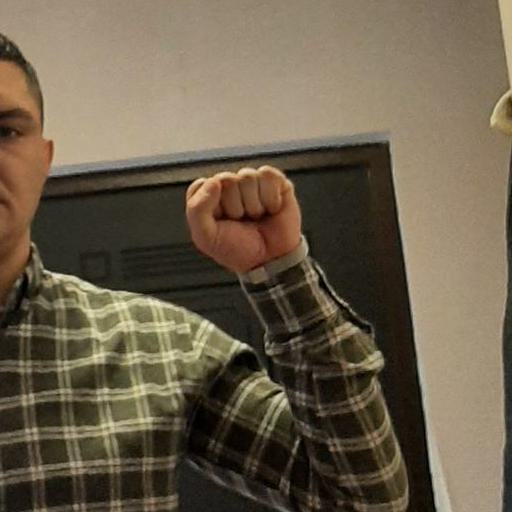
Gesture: fist